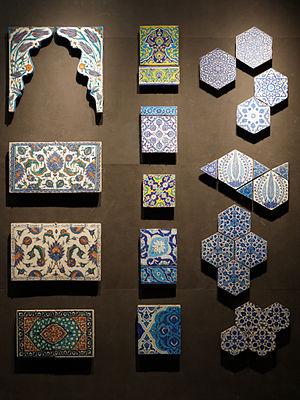
Carreaux de céramique ottomans. 16th century-19th century Musée du Louvre, Atlas database: entry 35830 (Inventory)Louvre Museum